Candlewick (character)

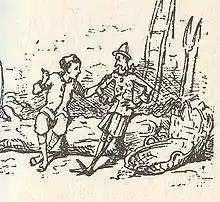
"Lucignolo", as illustrated by Enrico Mazzanti

Candlewick, also called Lampwick or Candleflame is a fictional character who appears in Carlo Collodi's 1883 book "The Adventures of Pinocchio".